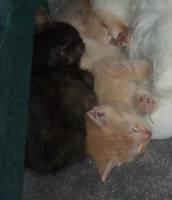
cat